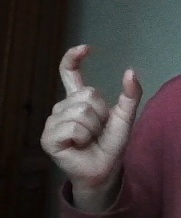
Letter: nun